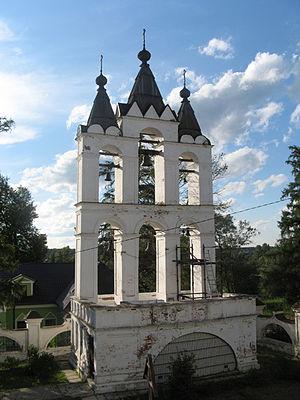
Le château de Viaziomy, ou Vazemy, est un château situé à 30 kilomètres de Moscou au bord de la Viaziomka, à Bolchie Viaziomy, qui appartient au raïon d'Odintsovo, sur la route de Mojaïsk. Le château et son territoire font partie du complexe du musée national historique-littéraire et de la réserve naturelle Pouchkine.